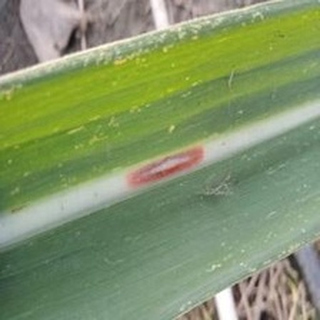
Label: sugarcane_red_rot